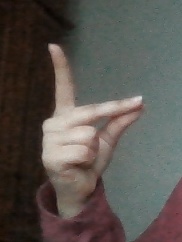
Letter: ta